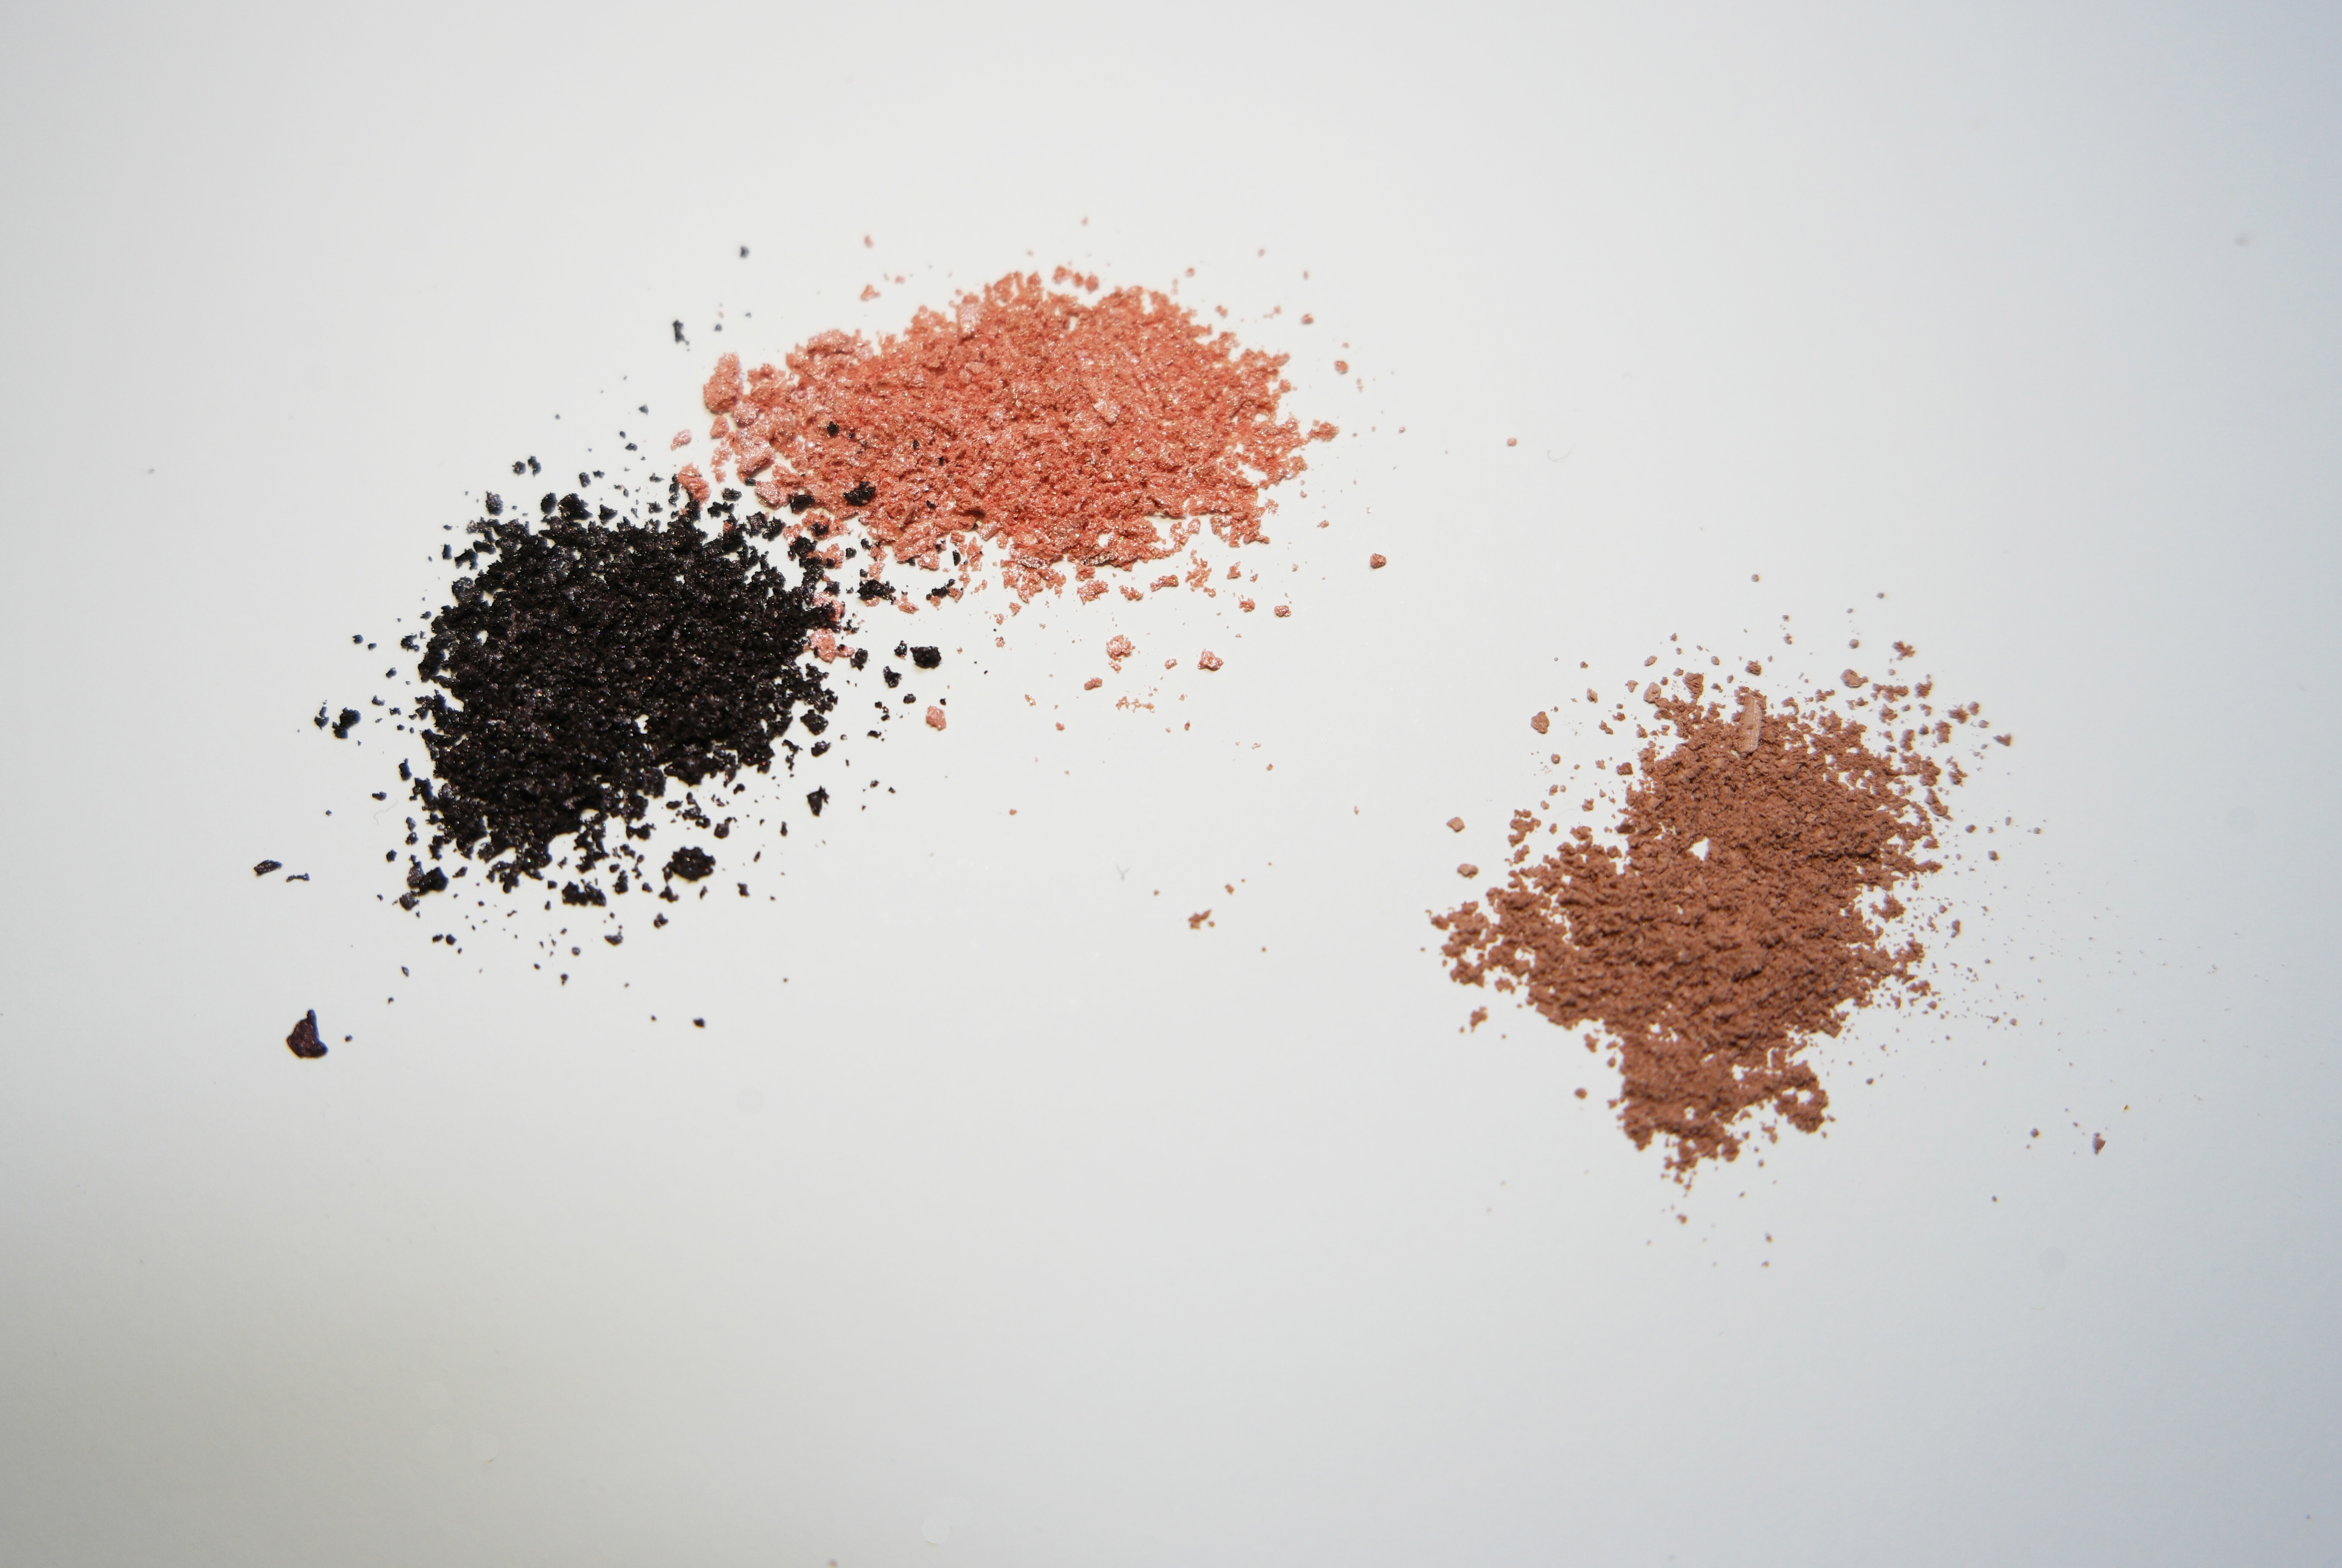
hand, flower, red, color, shadow, brown, material, makeup, human body, eye, skin, organ, shape, cosmetics, macro photography, makeover, hue makeup